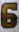
Number: 6